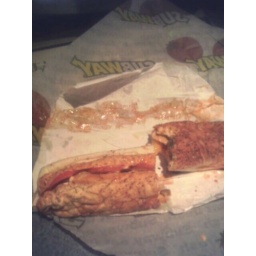
MMmm Buffalo chicken on herbs and cheese American cheese, tomato, banana peppers, jalepenos, and drentched in buffalo sauce